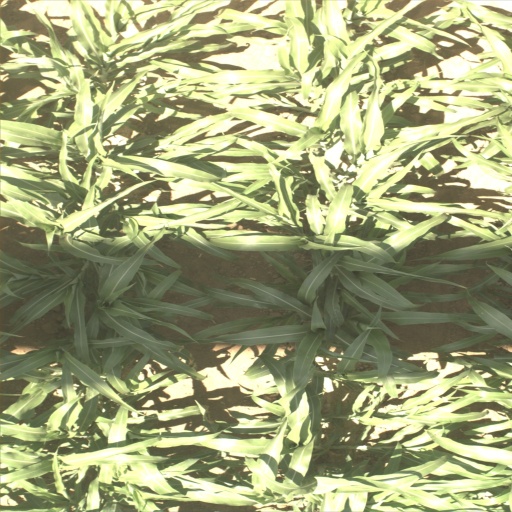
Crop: sorghum